Sky position (RA, Dec in degrees): 161.324, 7.814
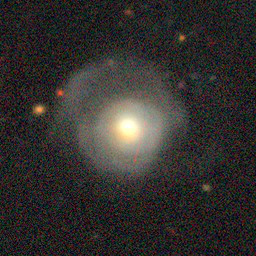
Galaxy morphology: Disturbed Galaxies